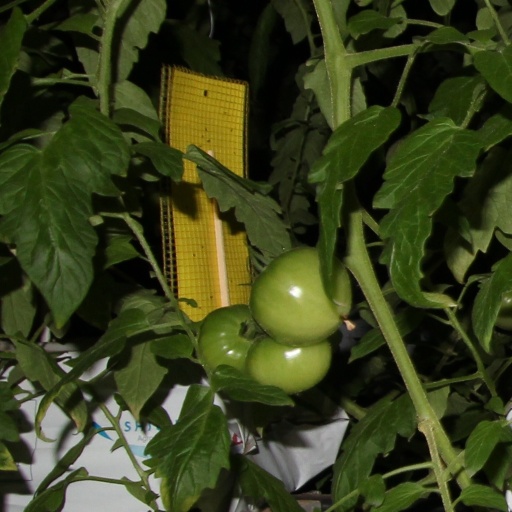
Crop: tomato